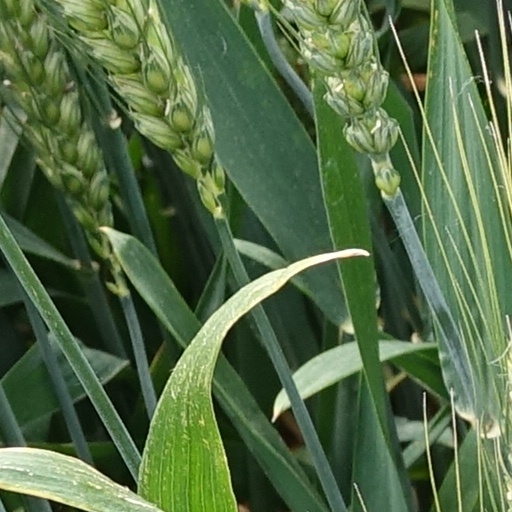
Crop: wheat